James M. Strode

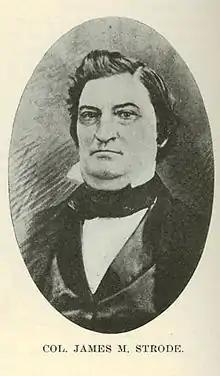

James McGowan Strode (1804–1857/1860) was a militia officer and politician from the U.S. state of Illinois. He served in the Illinois militia during the Winnebago War and the Black Hawk War. Strode, originally from Tennessee, lived much of his life in Galena, Illinois. In Galena, during the Black Hawk War he was given command of the 27th Regiment of the Illinois militia and oversaw the construction of a fort in that city. Strode was involved in combat during the war at the infamous Battle of Stillman's Run. In 1835 Strode was elected to represent much of the region of Illinois north of Peoria in the Illinois State Senate.